School uniforms in England

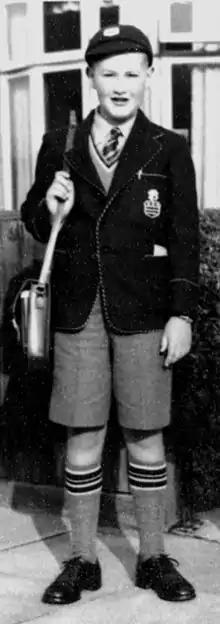
A typical boy's grammar school uniform in 1953, with tie, blazer, cap and short trousers.

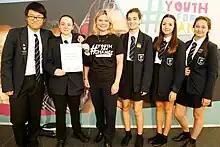
Pupils from Raynes Park High School in school uniform.

Throughout the Edwardian era, in the private and grammar schools the established uniform of knickerbockers, Norfolk or lounge jacket, white shirt with Eton collar and bow tie or knotted tie held sway. Short drawers or ‘shorts’ were worn for team sports and athletics.